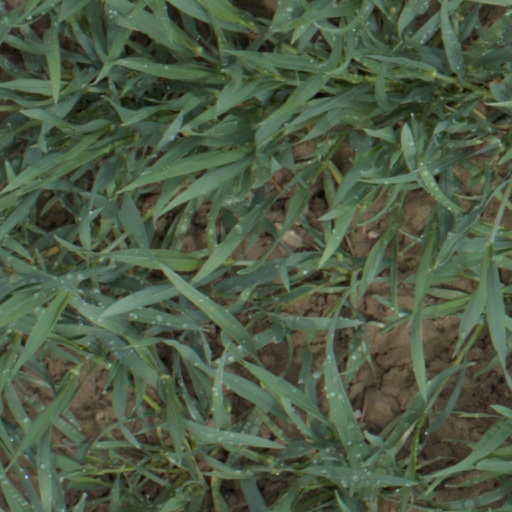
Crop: wheat